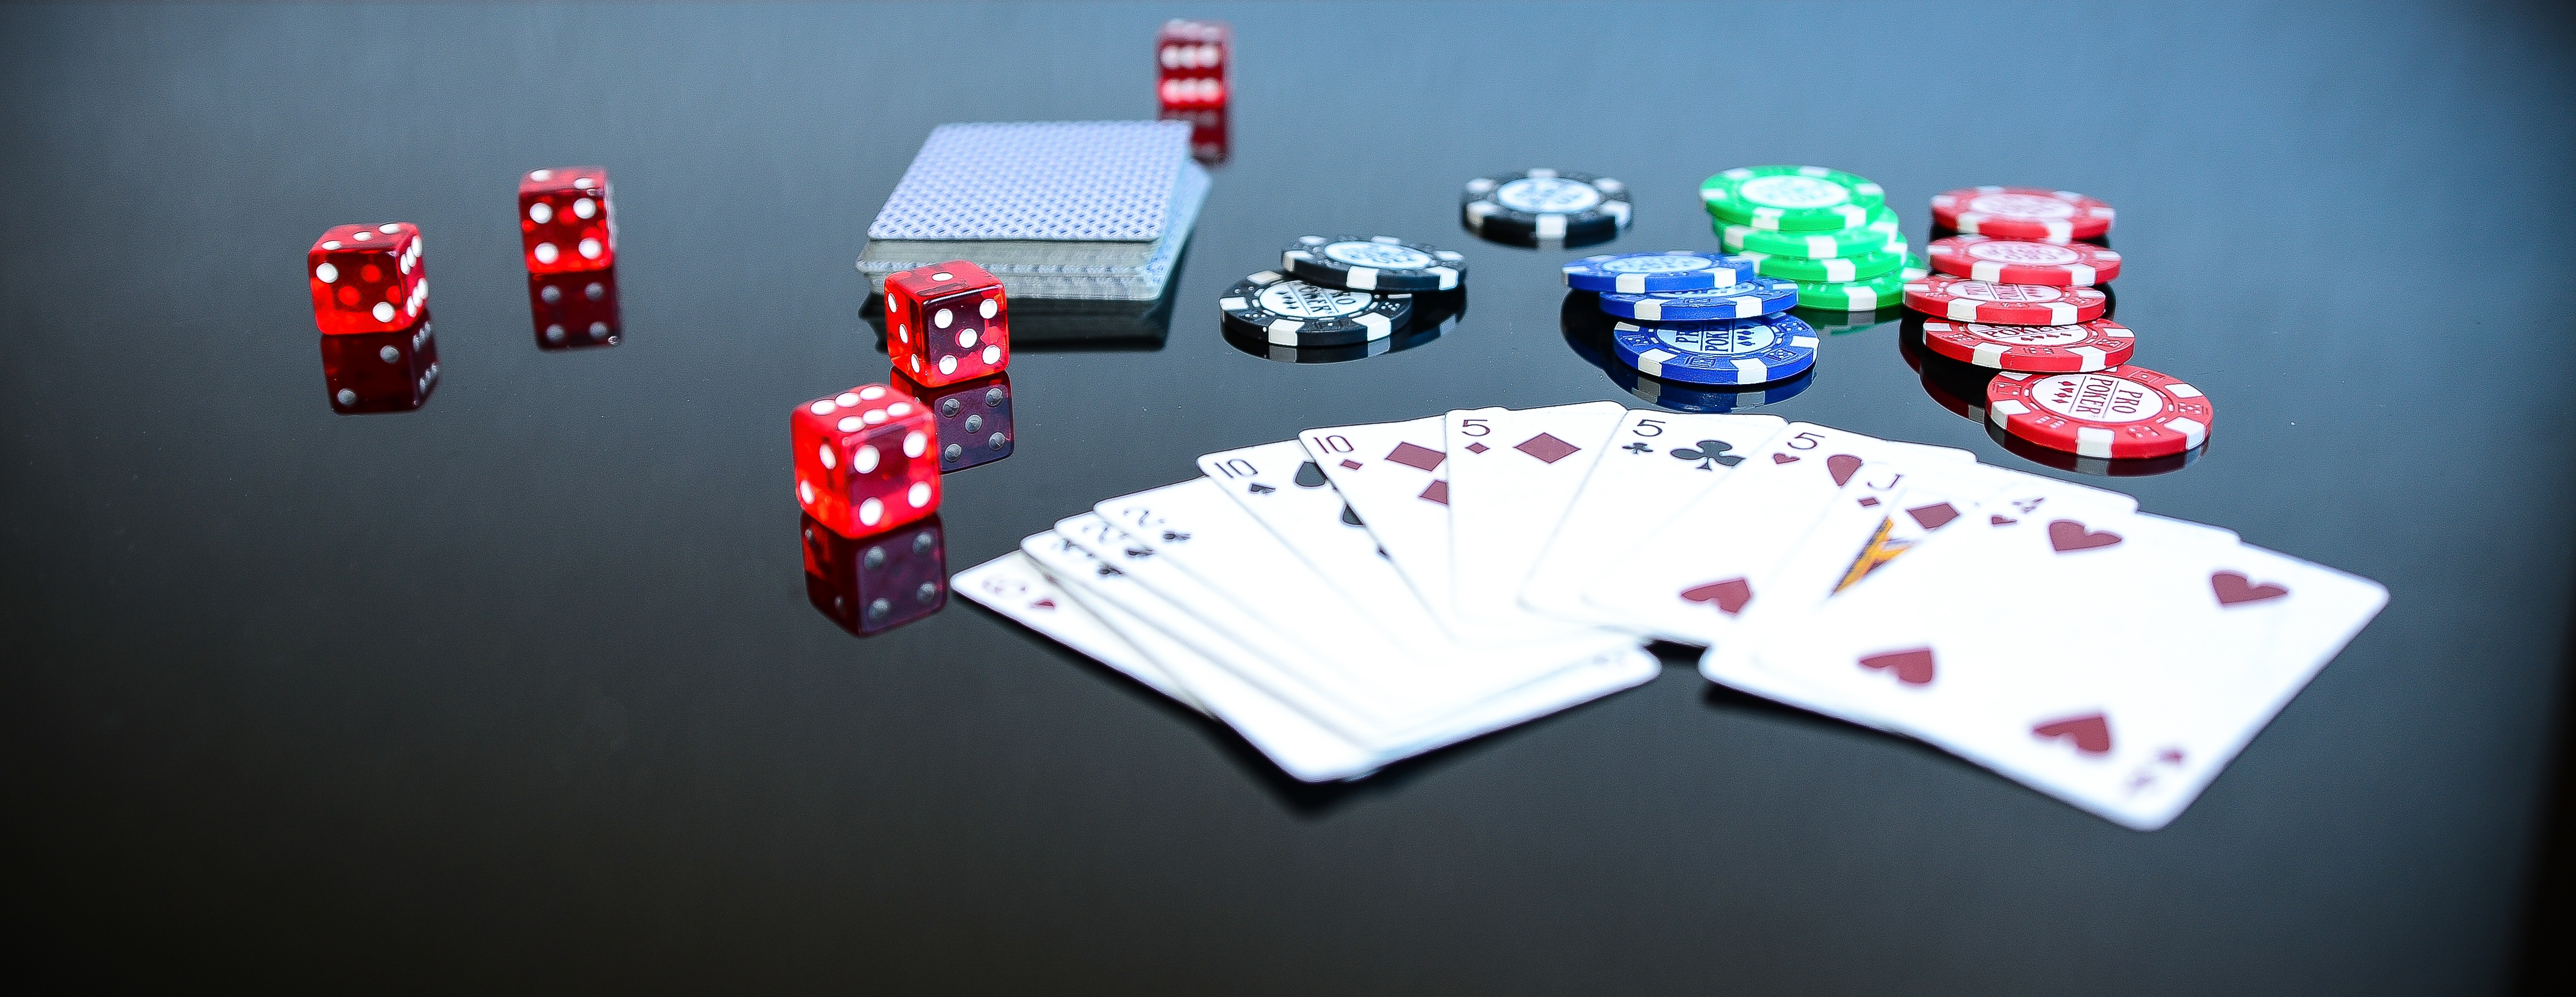
road, game, play, recreation, heart, symbol, money, business, cross, together, leisure, ace, gamble, brand, font, cards, team, king, illustration, strategy, currency, euro, coin, dollar, series, jack, cube, casino, gambling, games, luck, diamonds, addiction, presentation, winner, success, sequence, boom, donation, win, chips, poker, finance, las vegas, adrenaline, trumpf, profit, playing cards, victorious, pay, successful, card game, lose, earn money, game table, poker game, pastime, poker face, game bank, craps, lucky dice, instantaneous speed, speculate, no limit holdem, poker chips, royal flush, texas hold em, game addiction, full house, indoor games and sports